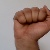
The image shows a hand gesture representing the letter 'A' in Indian Sign Language.